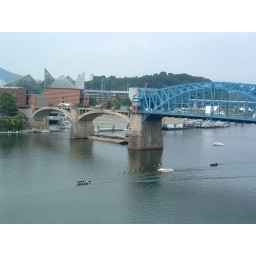
Small boats were anchored all over the river for overnight.